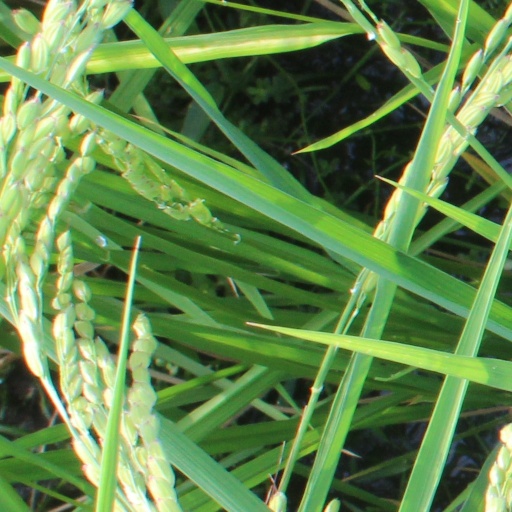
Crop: rice